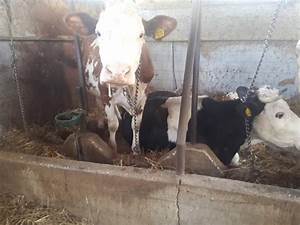
Label: cow